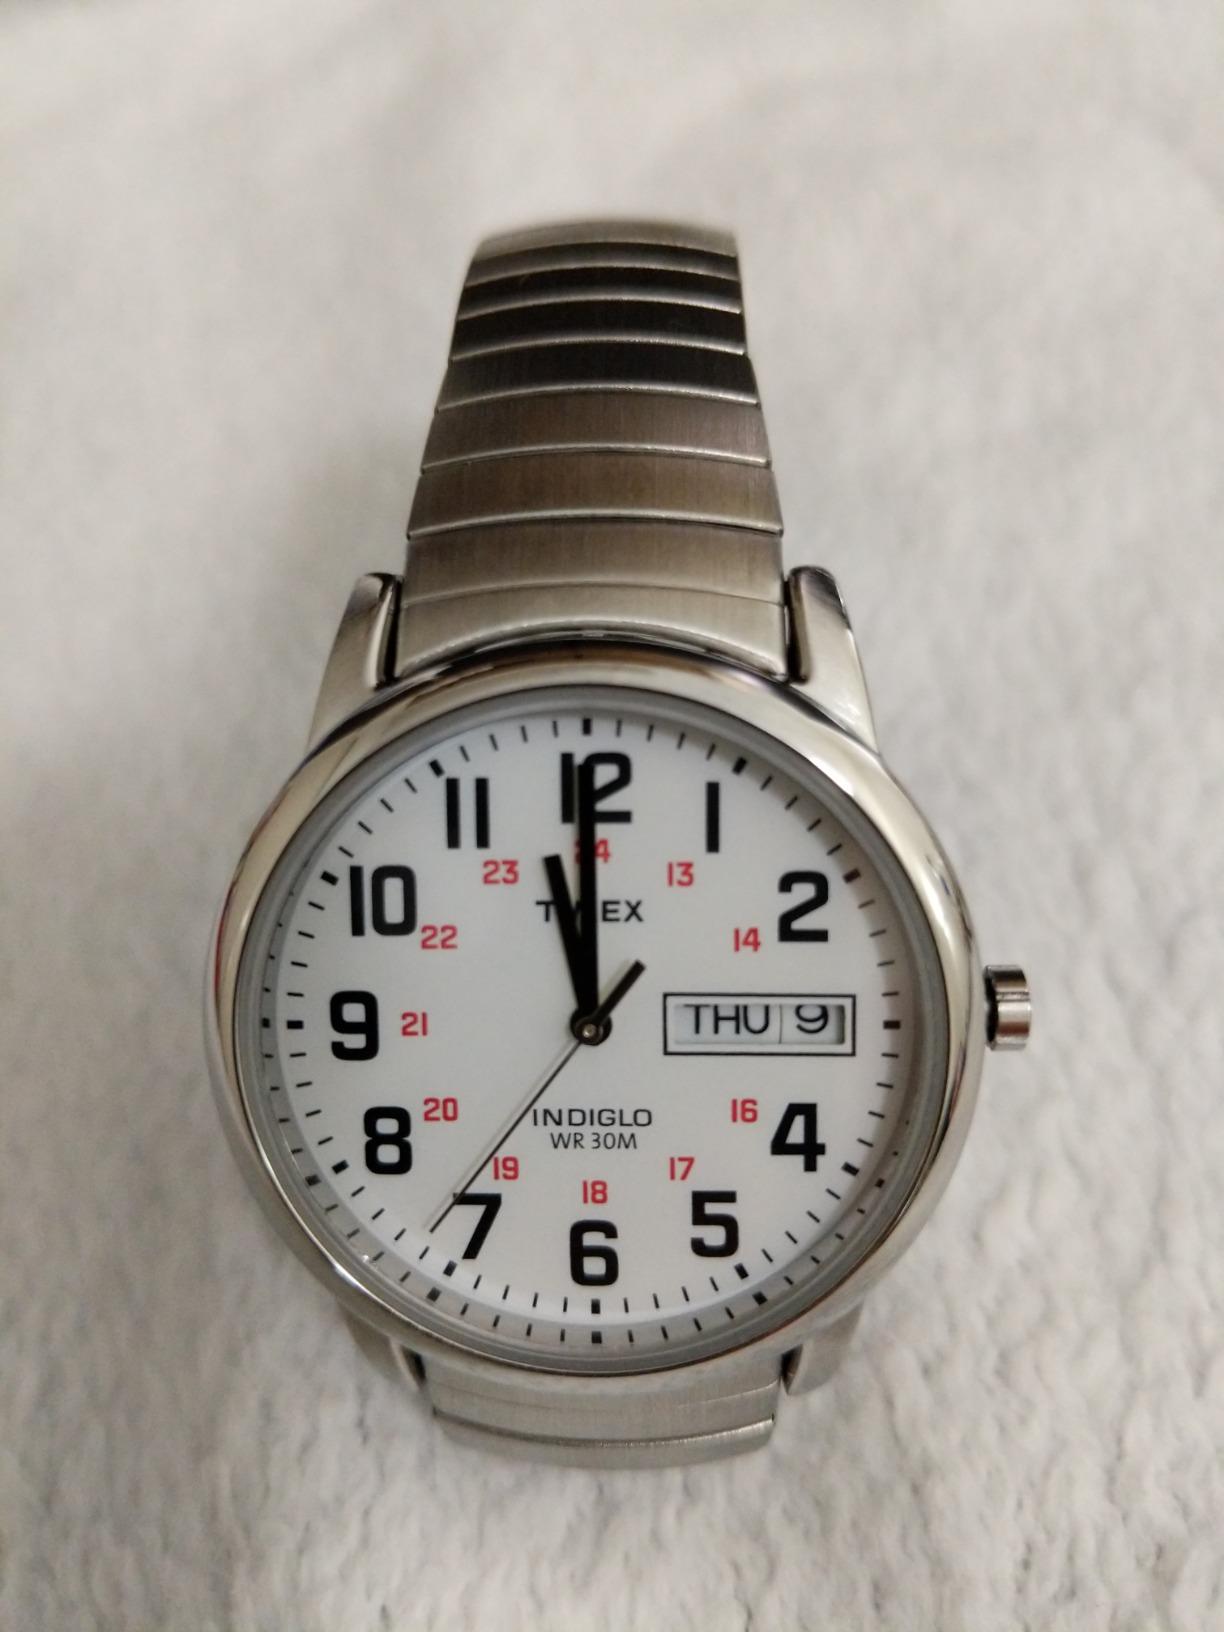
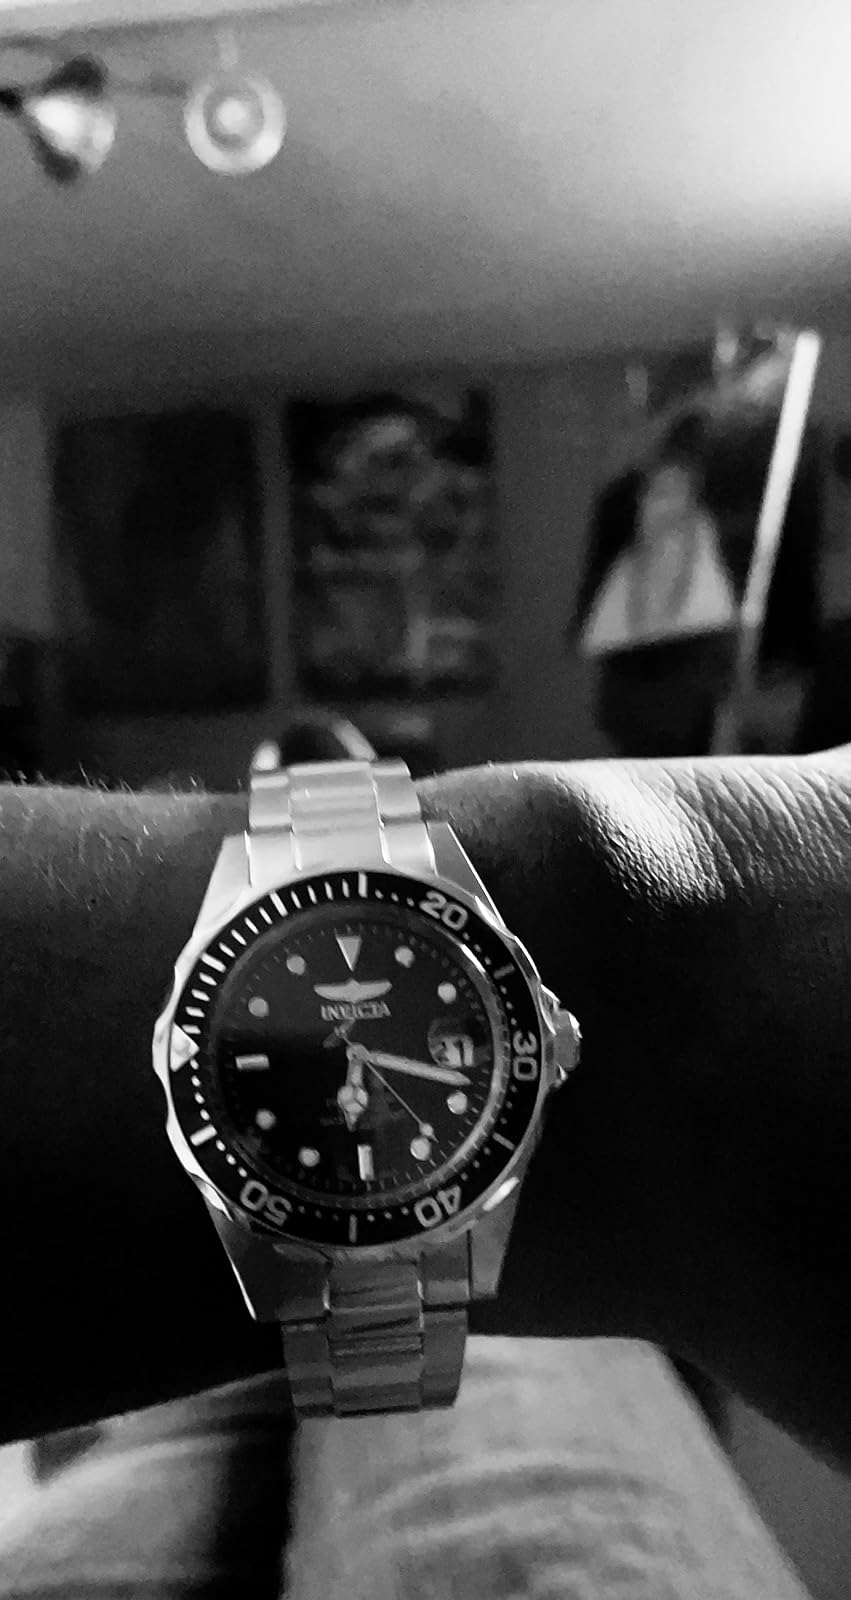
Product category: accessories_watch
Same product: no